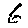
Label: 6